Oppenheimer pole

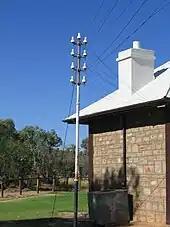
Telegraph lines on an Oppenheimer pole outside the historic Alice Springs Telegraph Station on the former Australian Overland Telegraph Line

Oppenheimer poles are galvanised iron telegraph poles. They consist of three oval sections that collapse into each other telescope-style for transportation. Once extended, the joints between the sections are clamped with collars. The pole is fixed to a base for support with a u-bolt.